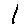
Label: 1